Municipal Chamber of Natal

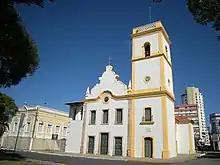
Our Lady of the Presentation Mother Church, in Cidade Alta, the first seat of the House Senate of Natal.

The Municipal Chamber was founded still in the colonial period, in 1611, under the name of "Senado da Câmara" (English: House Senate), established by decree of the Governor-General of Brazil, Diego Meneses, and installed in the Our Lady of the Presentation Mother Church, currently located in the Cidade Alta neighborhood. The House Senate was composed of an alderman, a judge, clerks, procurators and some other positions with functions related to that period. The institution changed its name to Municipal Chamber only in 1823, after independence and the drafting of the first Brazilian Constitution.